The Wolf and the Crane

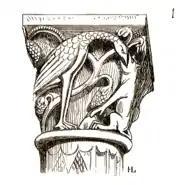
A capital head in Autun Cathedral

A political lesson can also be drawn from some mediaeval sculptures of the fable, most notably on the Great Fountain in Perugia executed in 1278 by Nicola Pisano and his son Giovanni. Since Perugia was at that time an ally of Rome, a carving of the wolf suckling Remus is included there; but the wolf peers back over her shoulder towards two adjacent panels depicting the fables "The Wolf and the Lamb" and "The Wolf and the Stork". This hints at the political lesson that the friend might find an excuse to swallow its ally or at the very least would not reward its help.